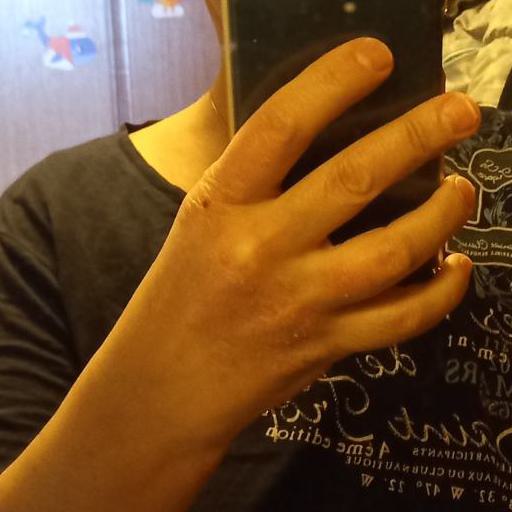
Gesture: no_gesture